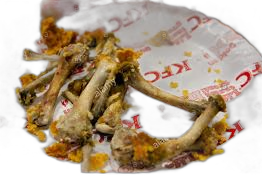
Waste category: biological